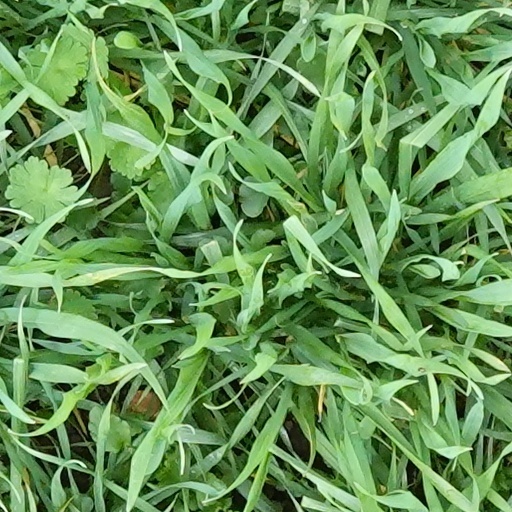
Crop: wheat